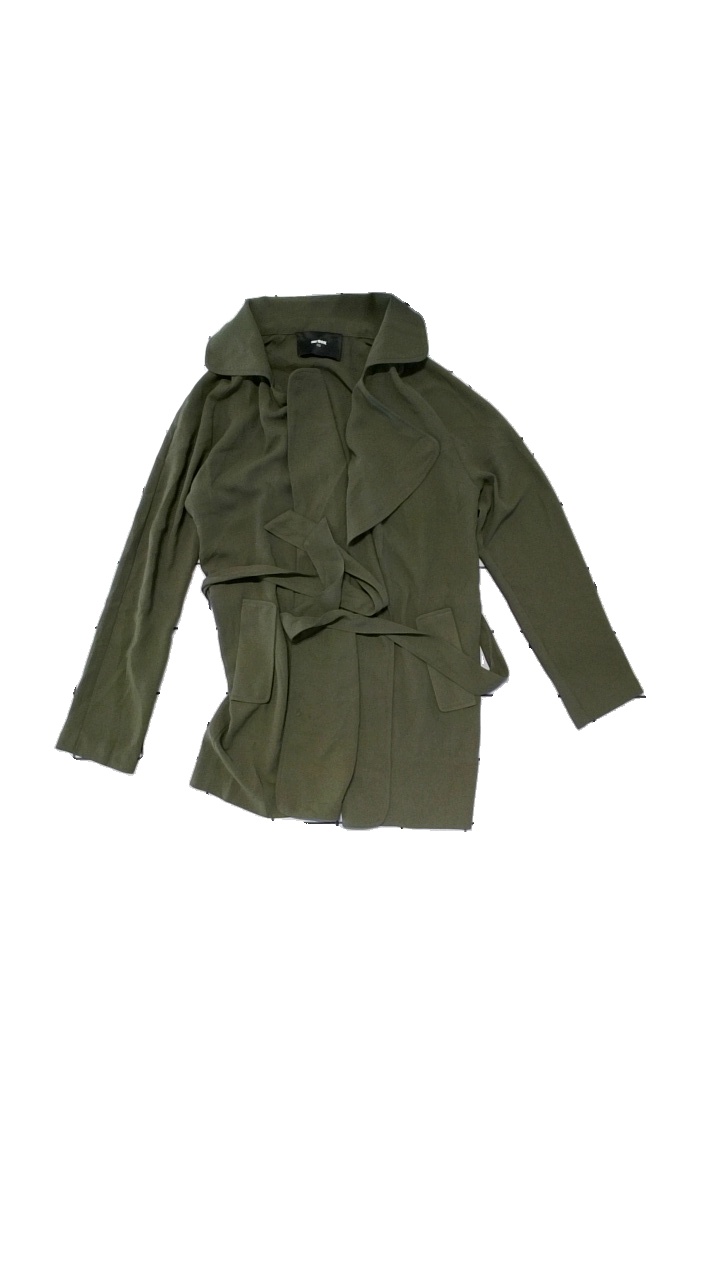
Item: Jacket (Ladies)
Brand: Bikbok
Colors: Green
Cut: Regular
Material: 100% Polyester
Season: Autumn
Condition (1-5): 3
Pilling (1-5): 4
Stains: Minor
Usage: Reuse
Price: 100-150